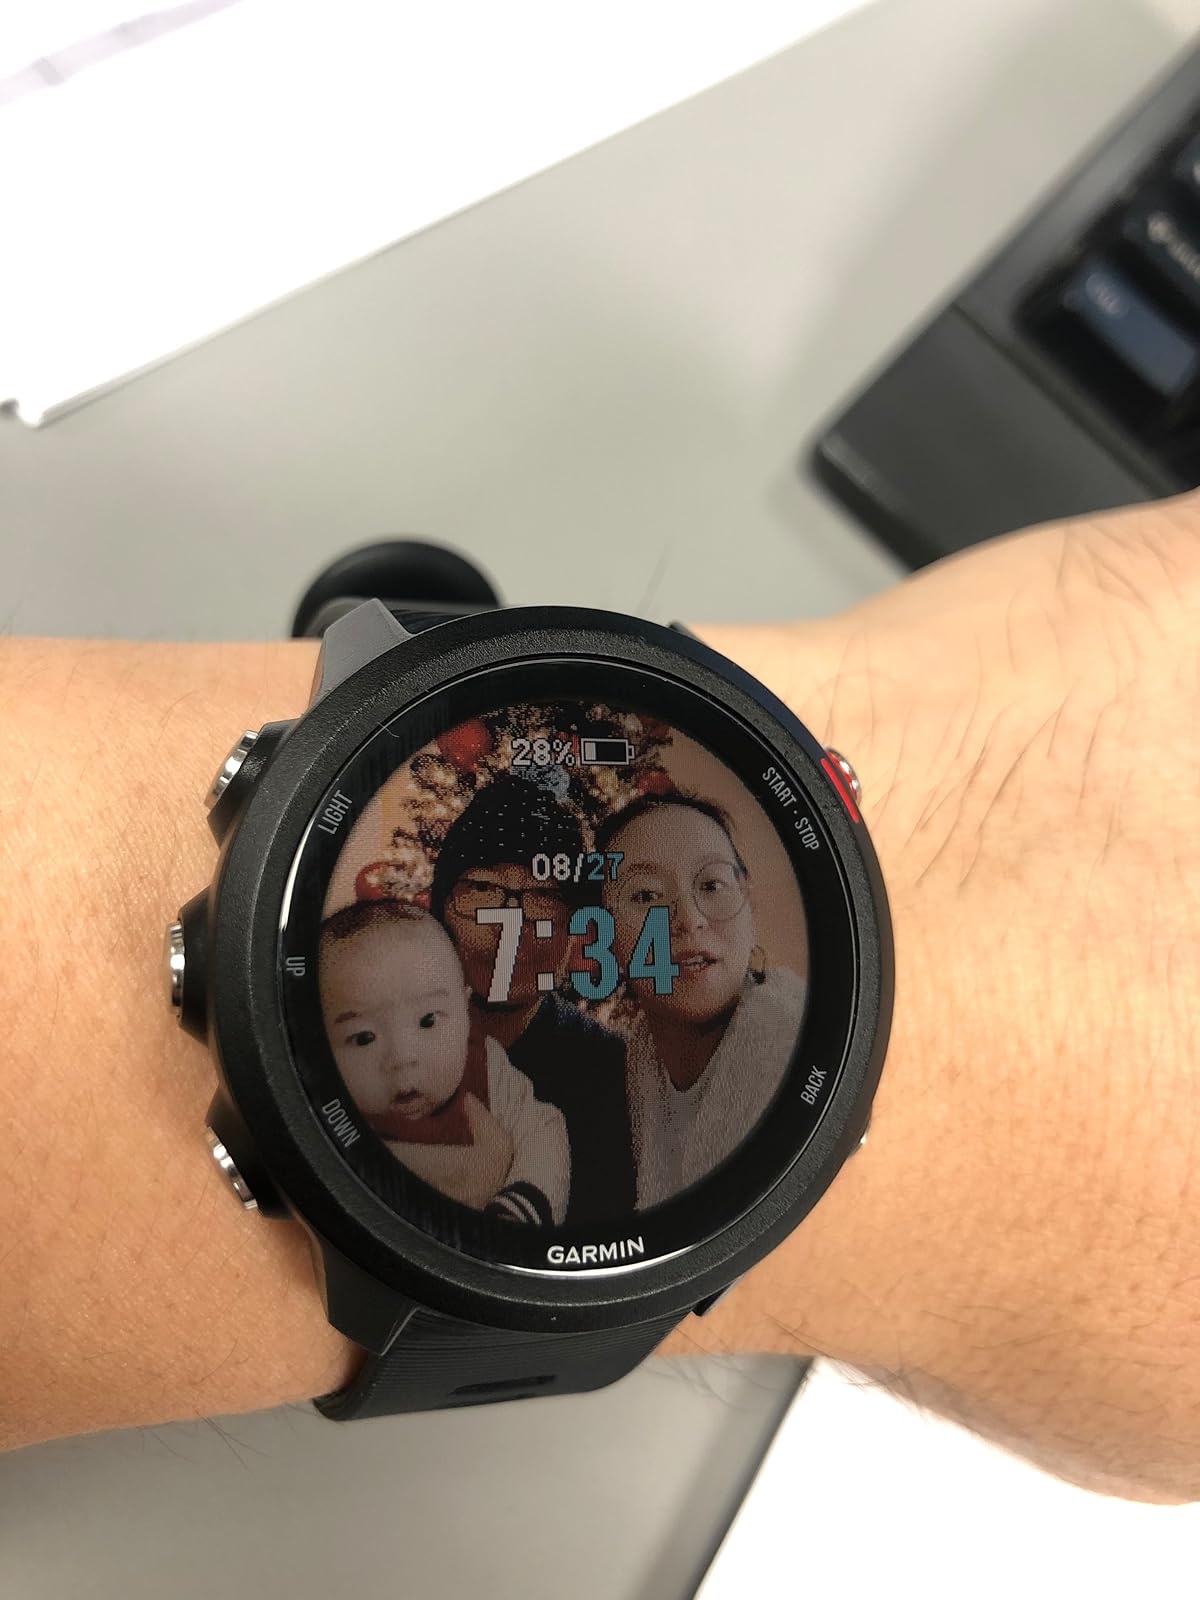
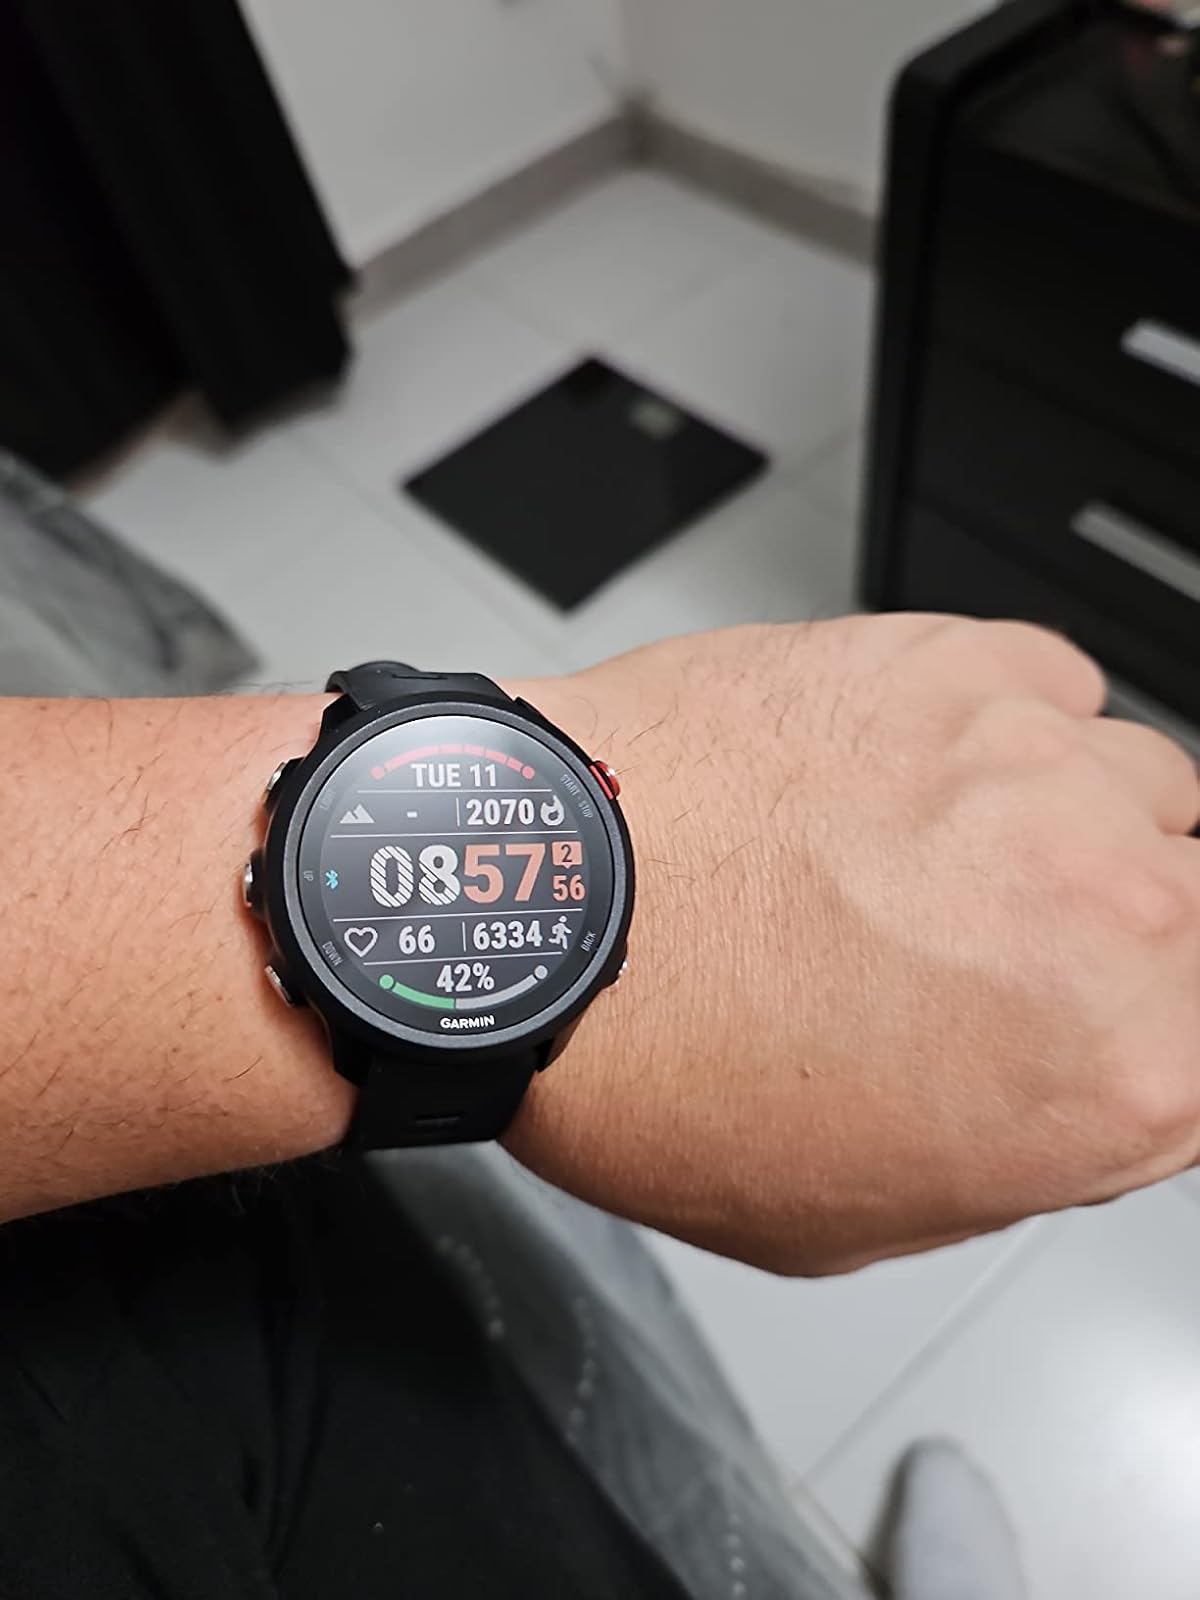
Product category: smartwatch
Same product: yes